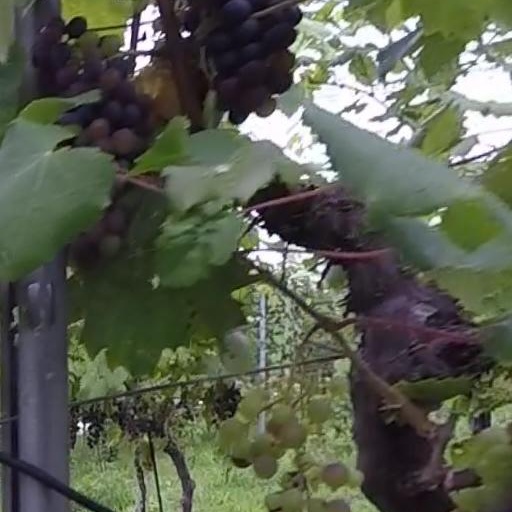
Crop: grape